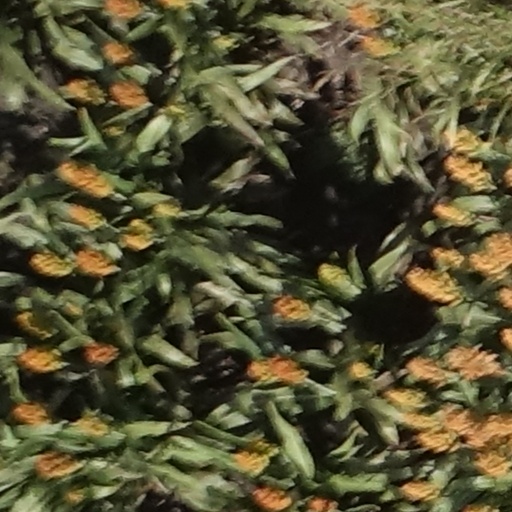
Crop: sorghum